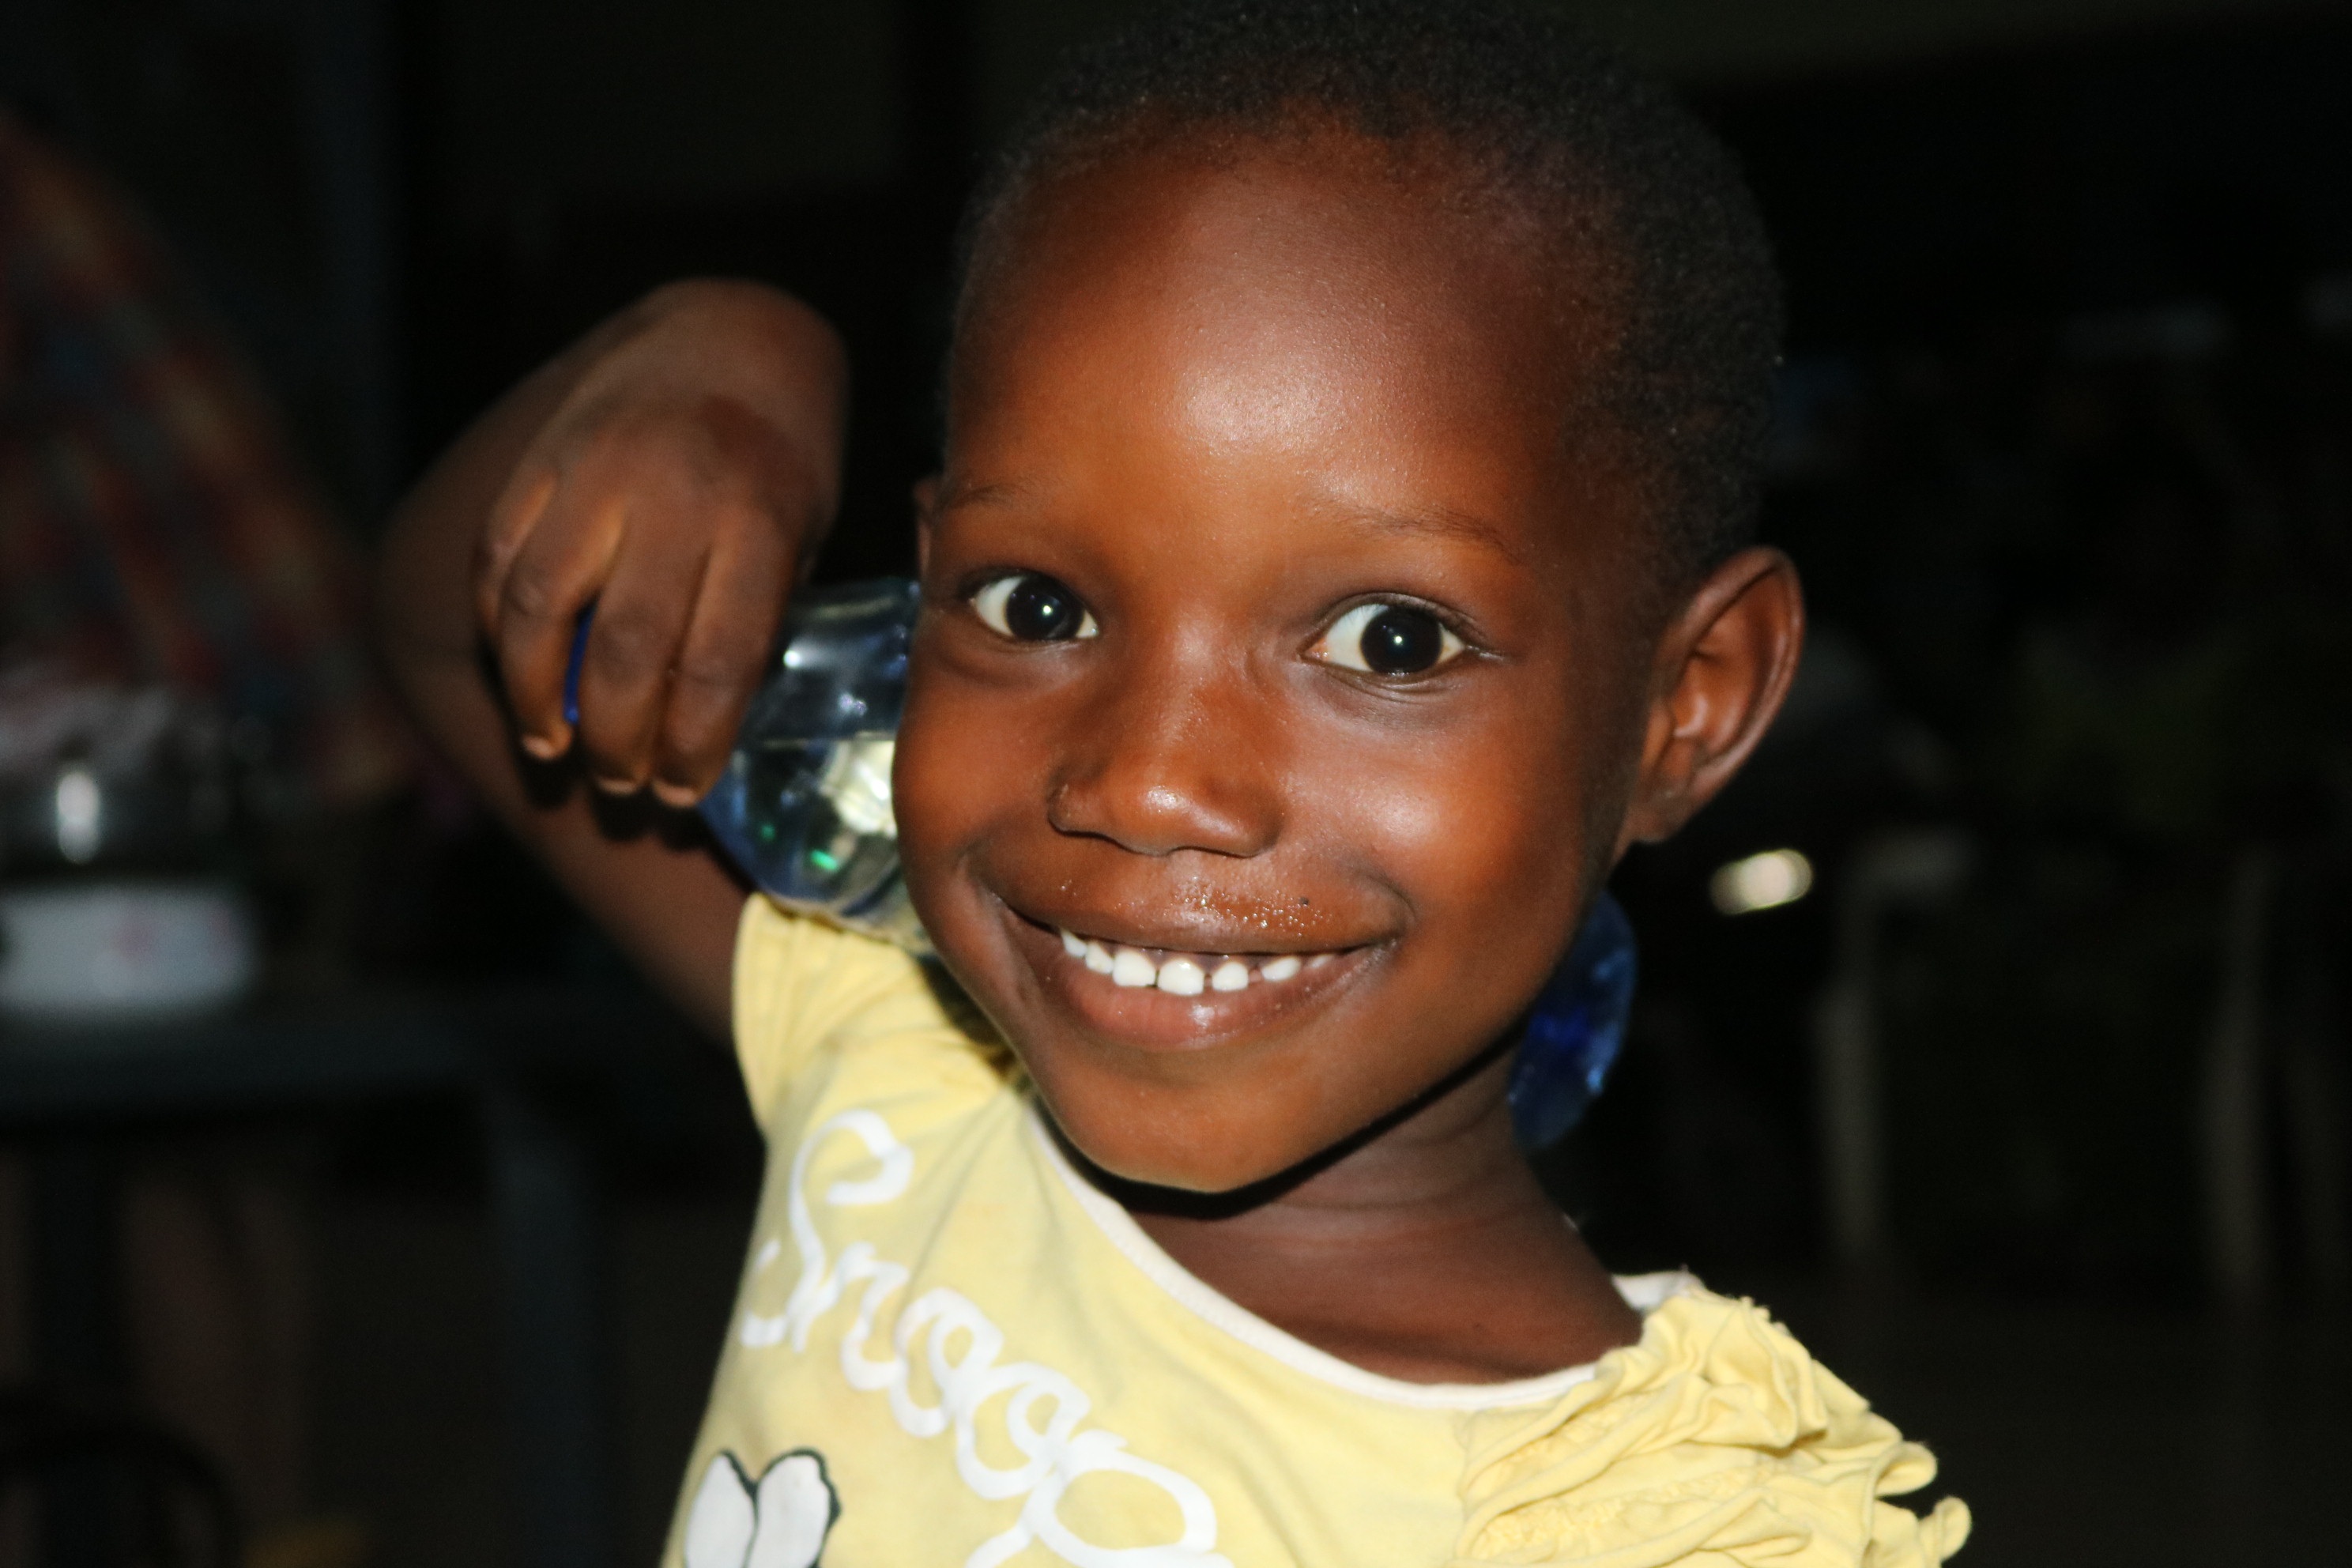
person, people, girl, hair, portrait, child, facial expression, hairstyle, smile, laugh, face, fun, infant, eye, head, beauty, ghana, african, african girl